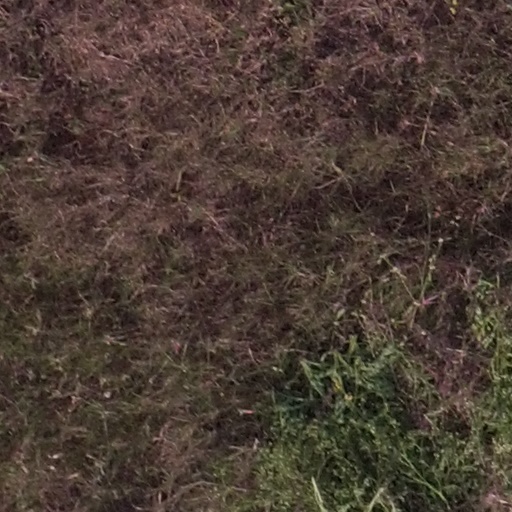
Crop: maize; corn